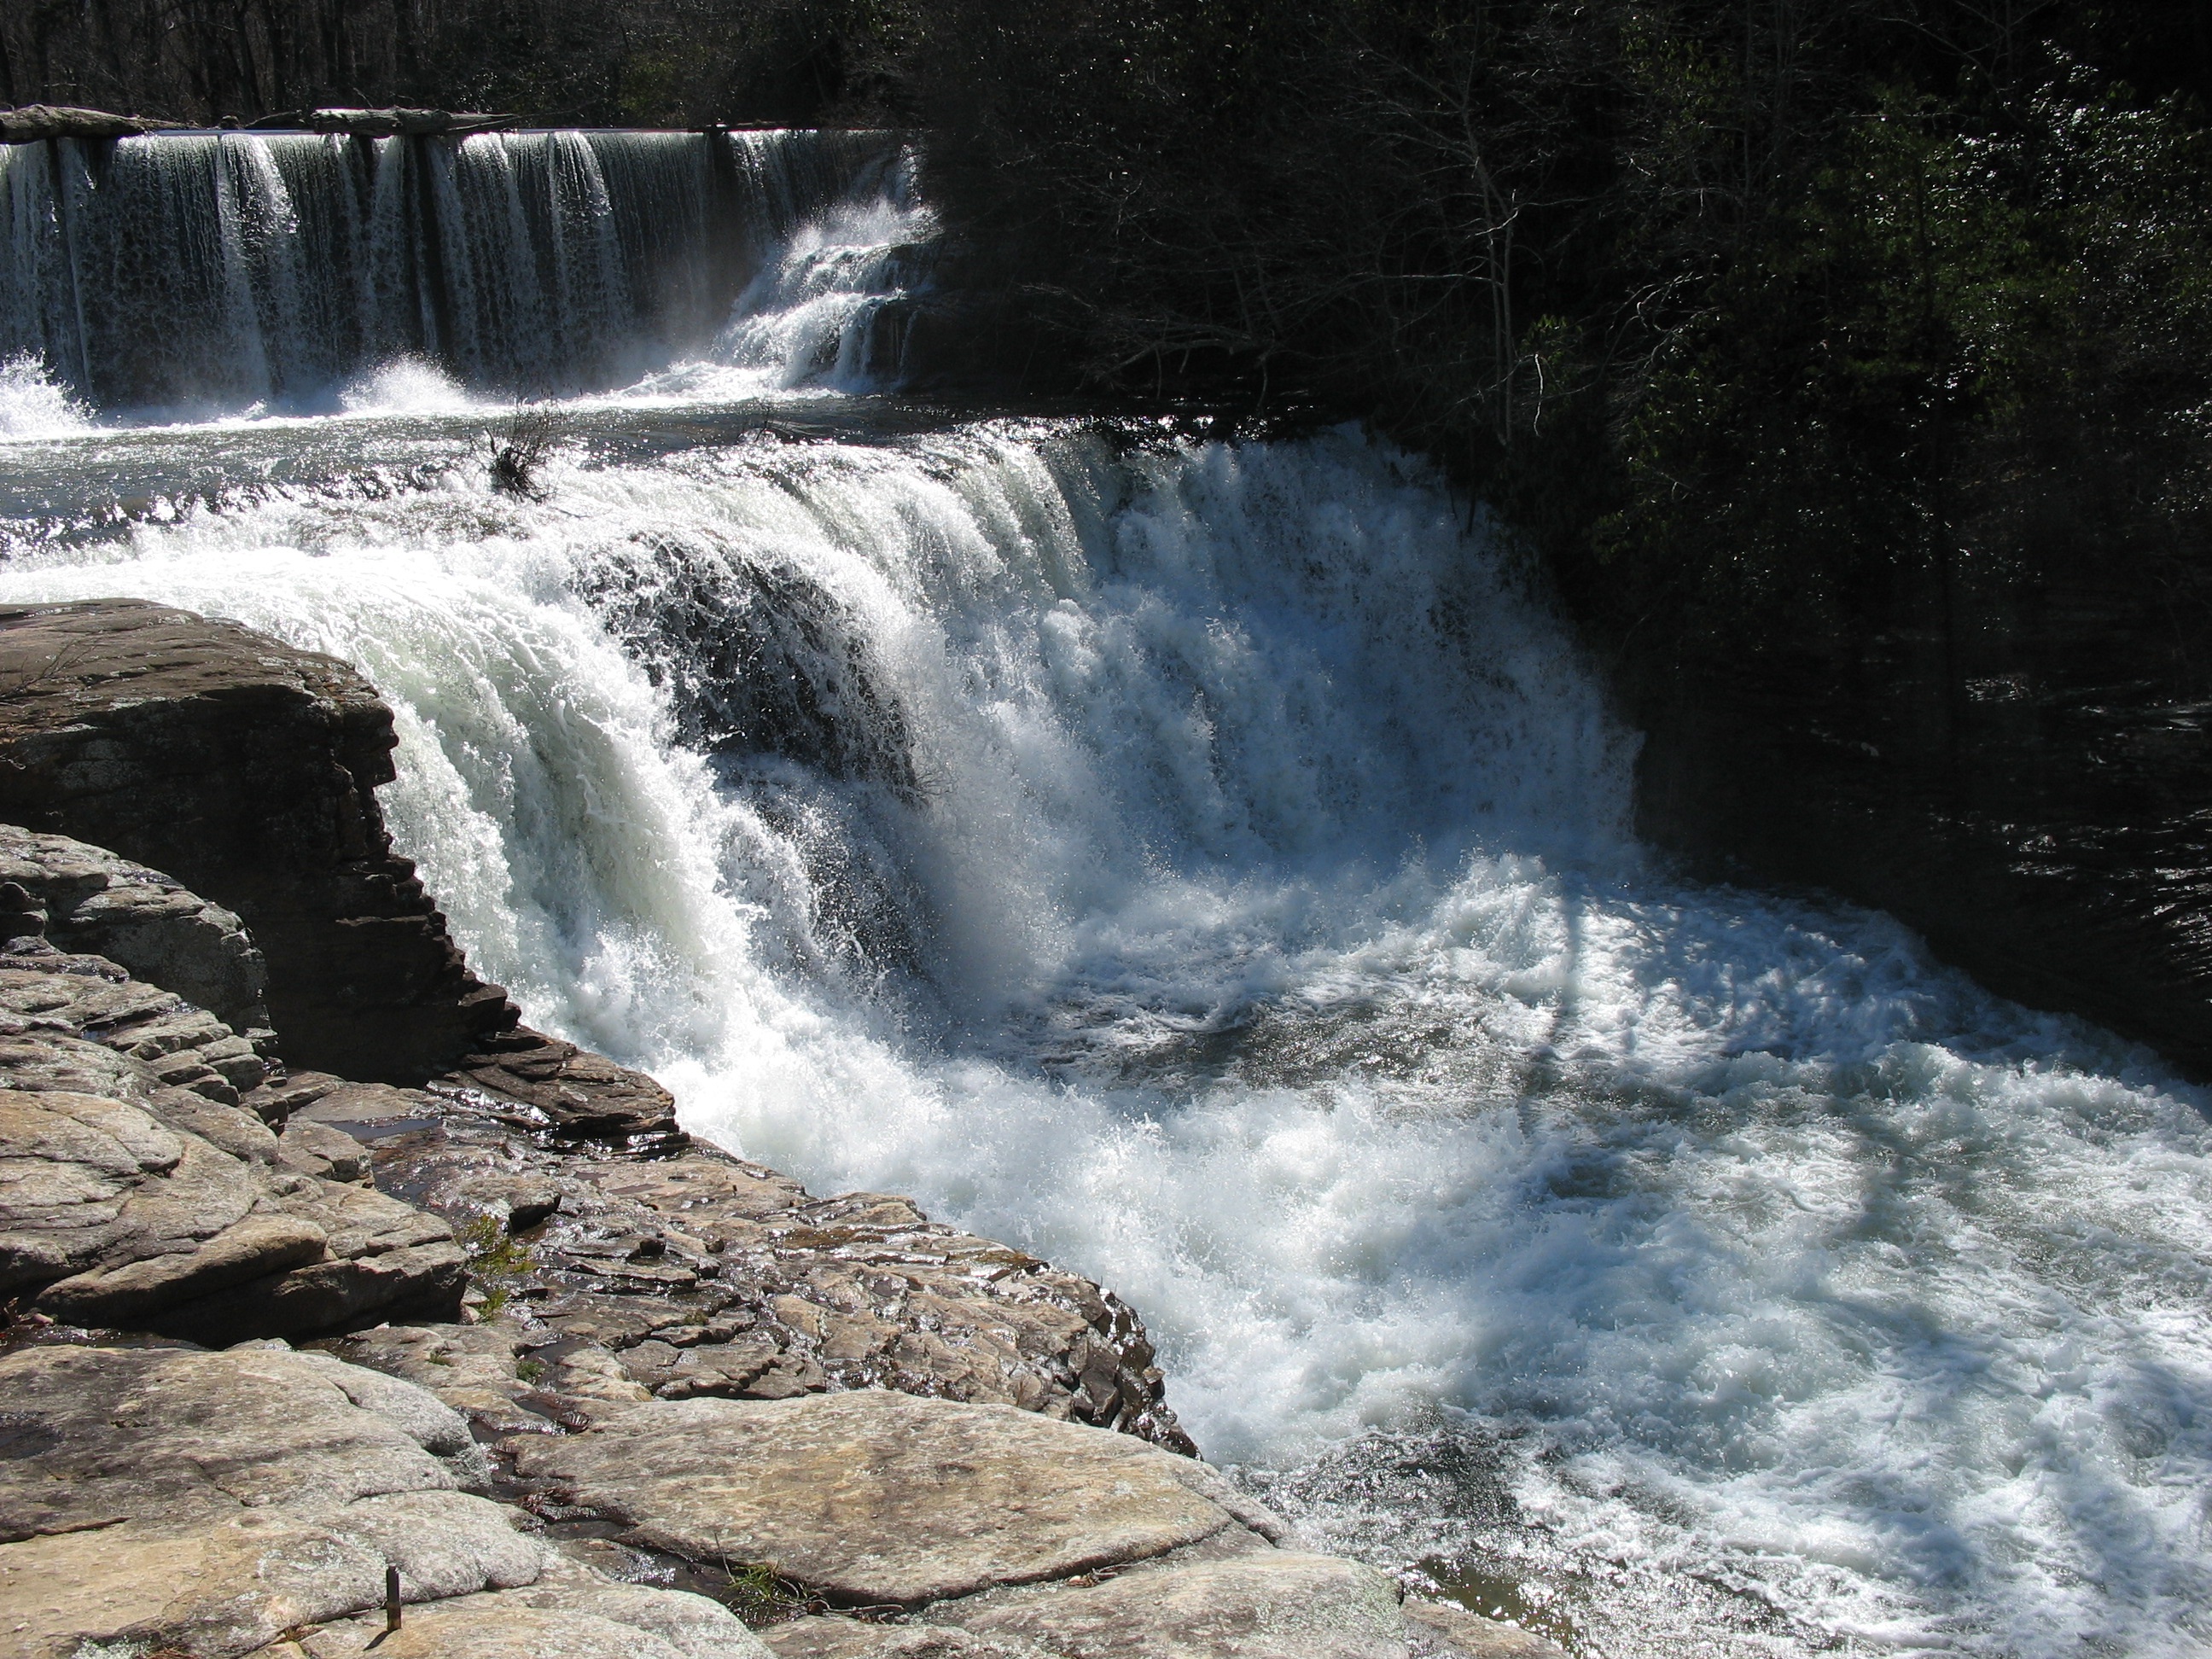
landscape, water, nature, rock, waterfall, wave, river, environment, stream, flow, flowing, scenic, natural, rapid, body of water, outdoors, falls, wasserfall, water feature, watercourse